The Book of Bebb

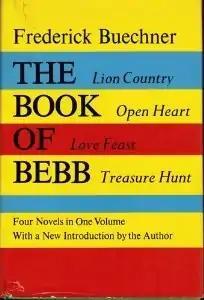
Cover of the first collected edition

The Book of Bebb is a tetralogy of novels by the American author and theologian, Frederick Buechner. Published in 1971 by Atheneum, New York, "Lion Country" is the first in the "Book of Bebb" series. It was followed by "Open Heart" (1972), "Love Feast" (1974), and "Treasure Hunt" (1977). In 1972 "Lion Country" was named a finalist in the National Book Award for Fiction. "The Book of Bebb" is an edited single volume edition containing the four novels, and it was published by Atheneum, New York, in 1979.